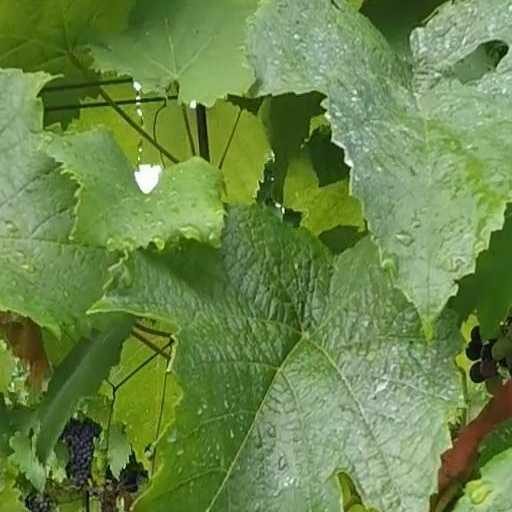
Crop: grape